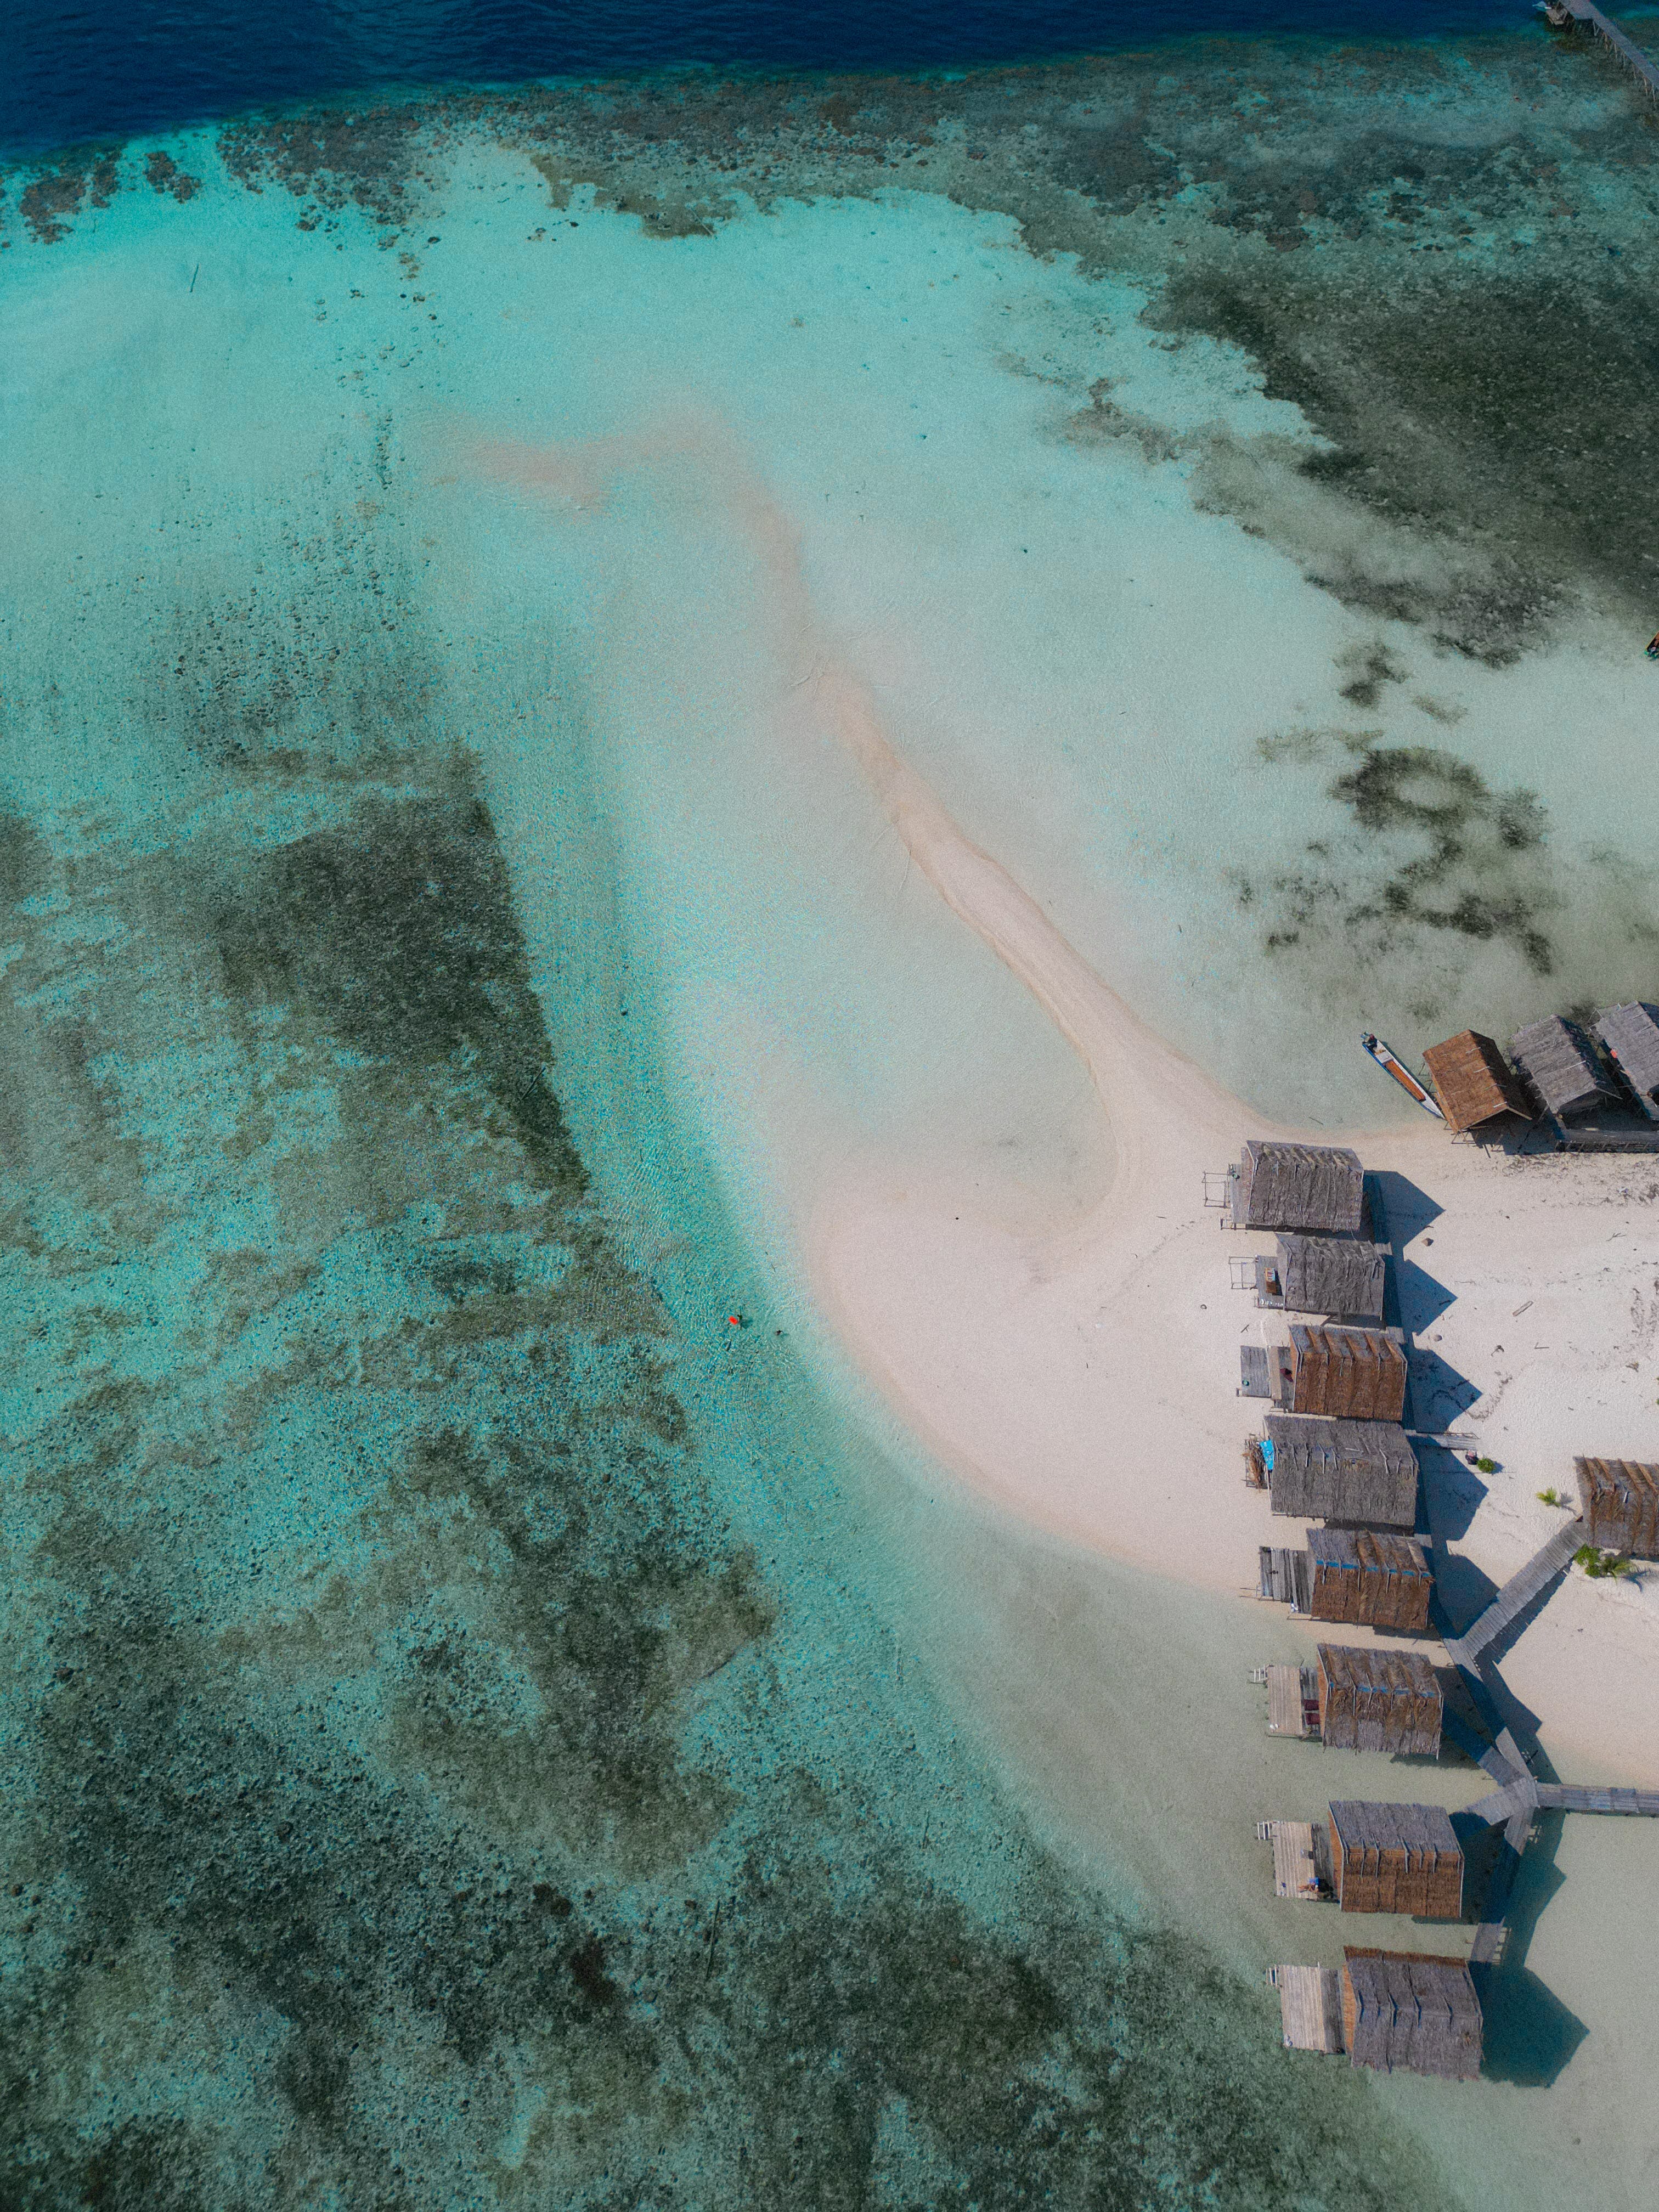
natural, water, water resources, world, azure, body of water, coastal and oceanic landforms, aqua, landscape, geological phenomenon, sky, leisure, urban design, shore, beach, coast, horizon, sand, wind wave, island, reflection, tropics, palm tree, ocean, winter, city, tree, wave, caribbean, bird's eye view, headland, vacation, aerial photography, tourism, sea, tower, channel, inlet, reservoir, shadow, rock, cape